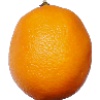
Label: lemon_meyer